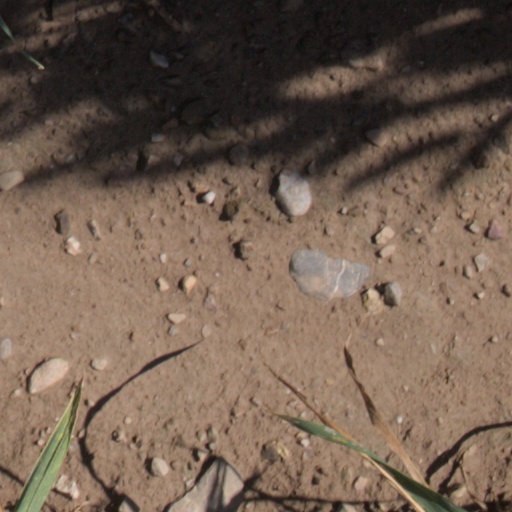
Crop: wheat